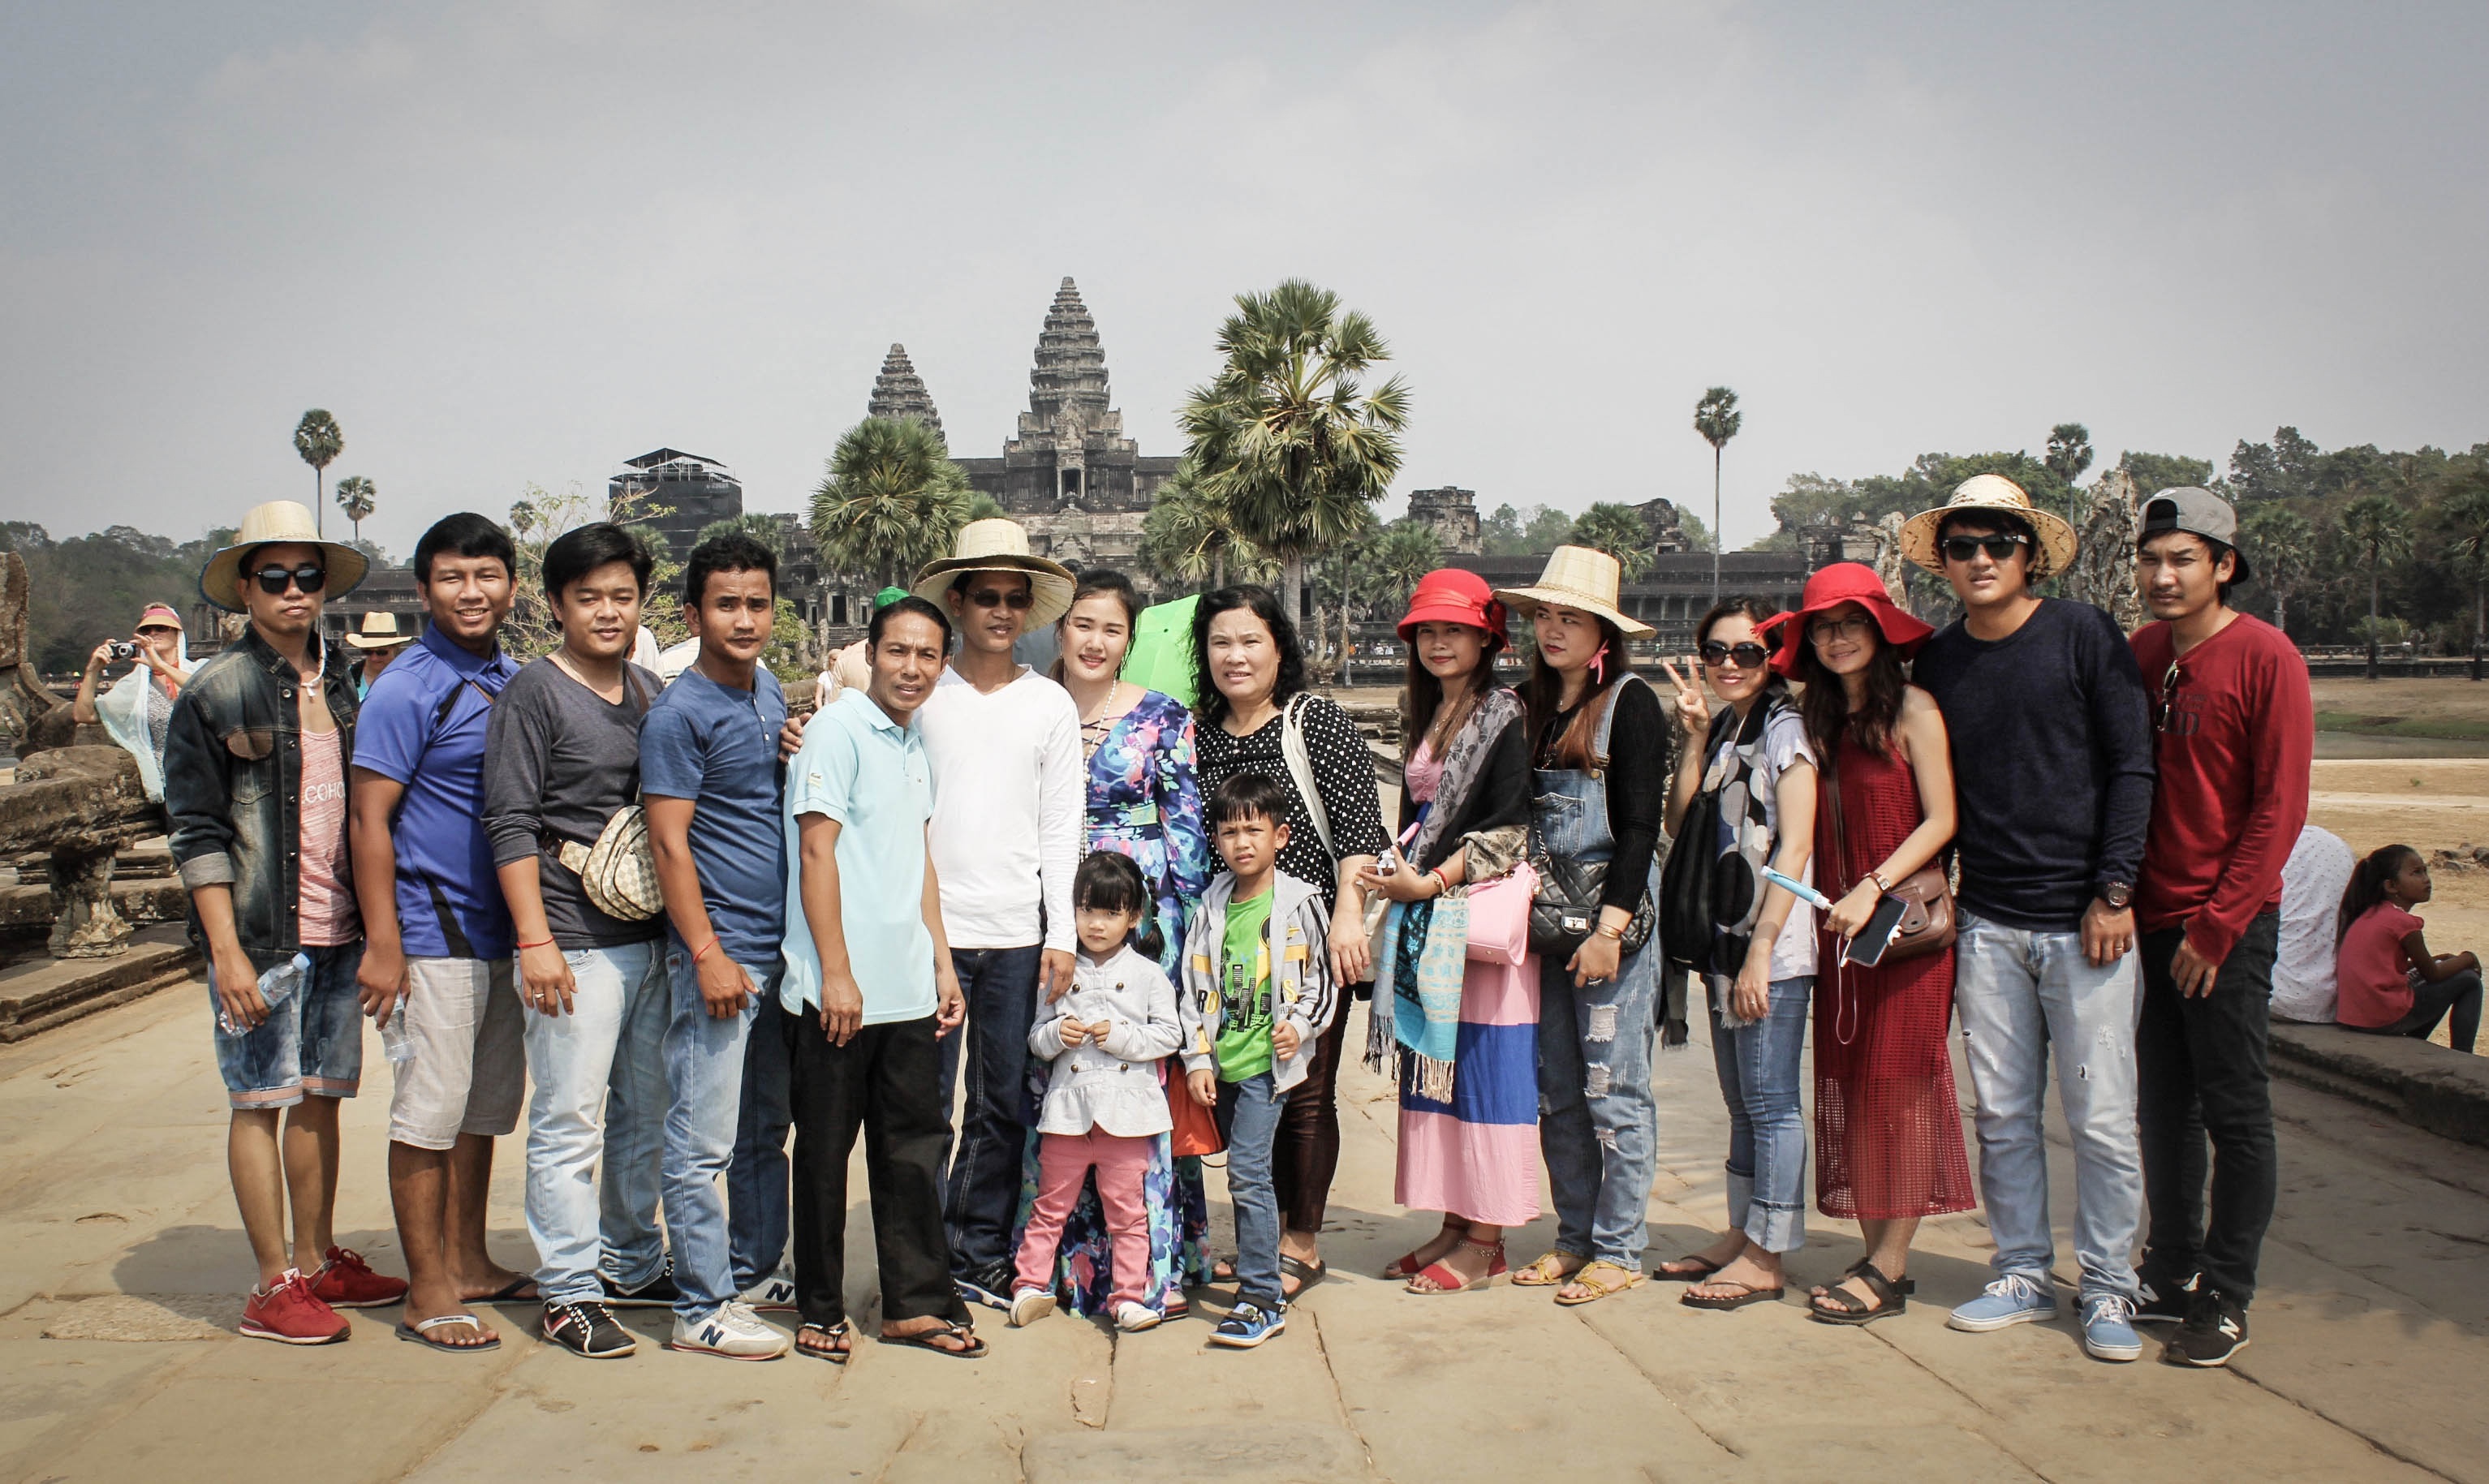
people, community, tourism, team, tours, social group